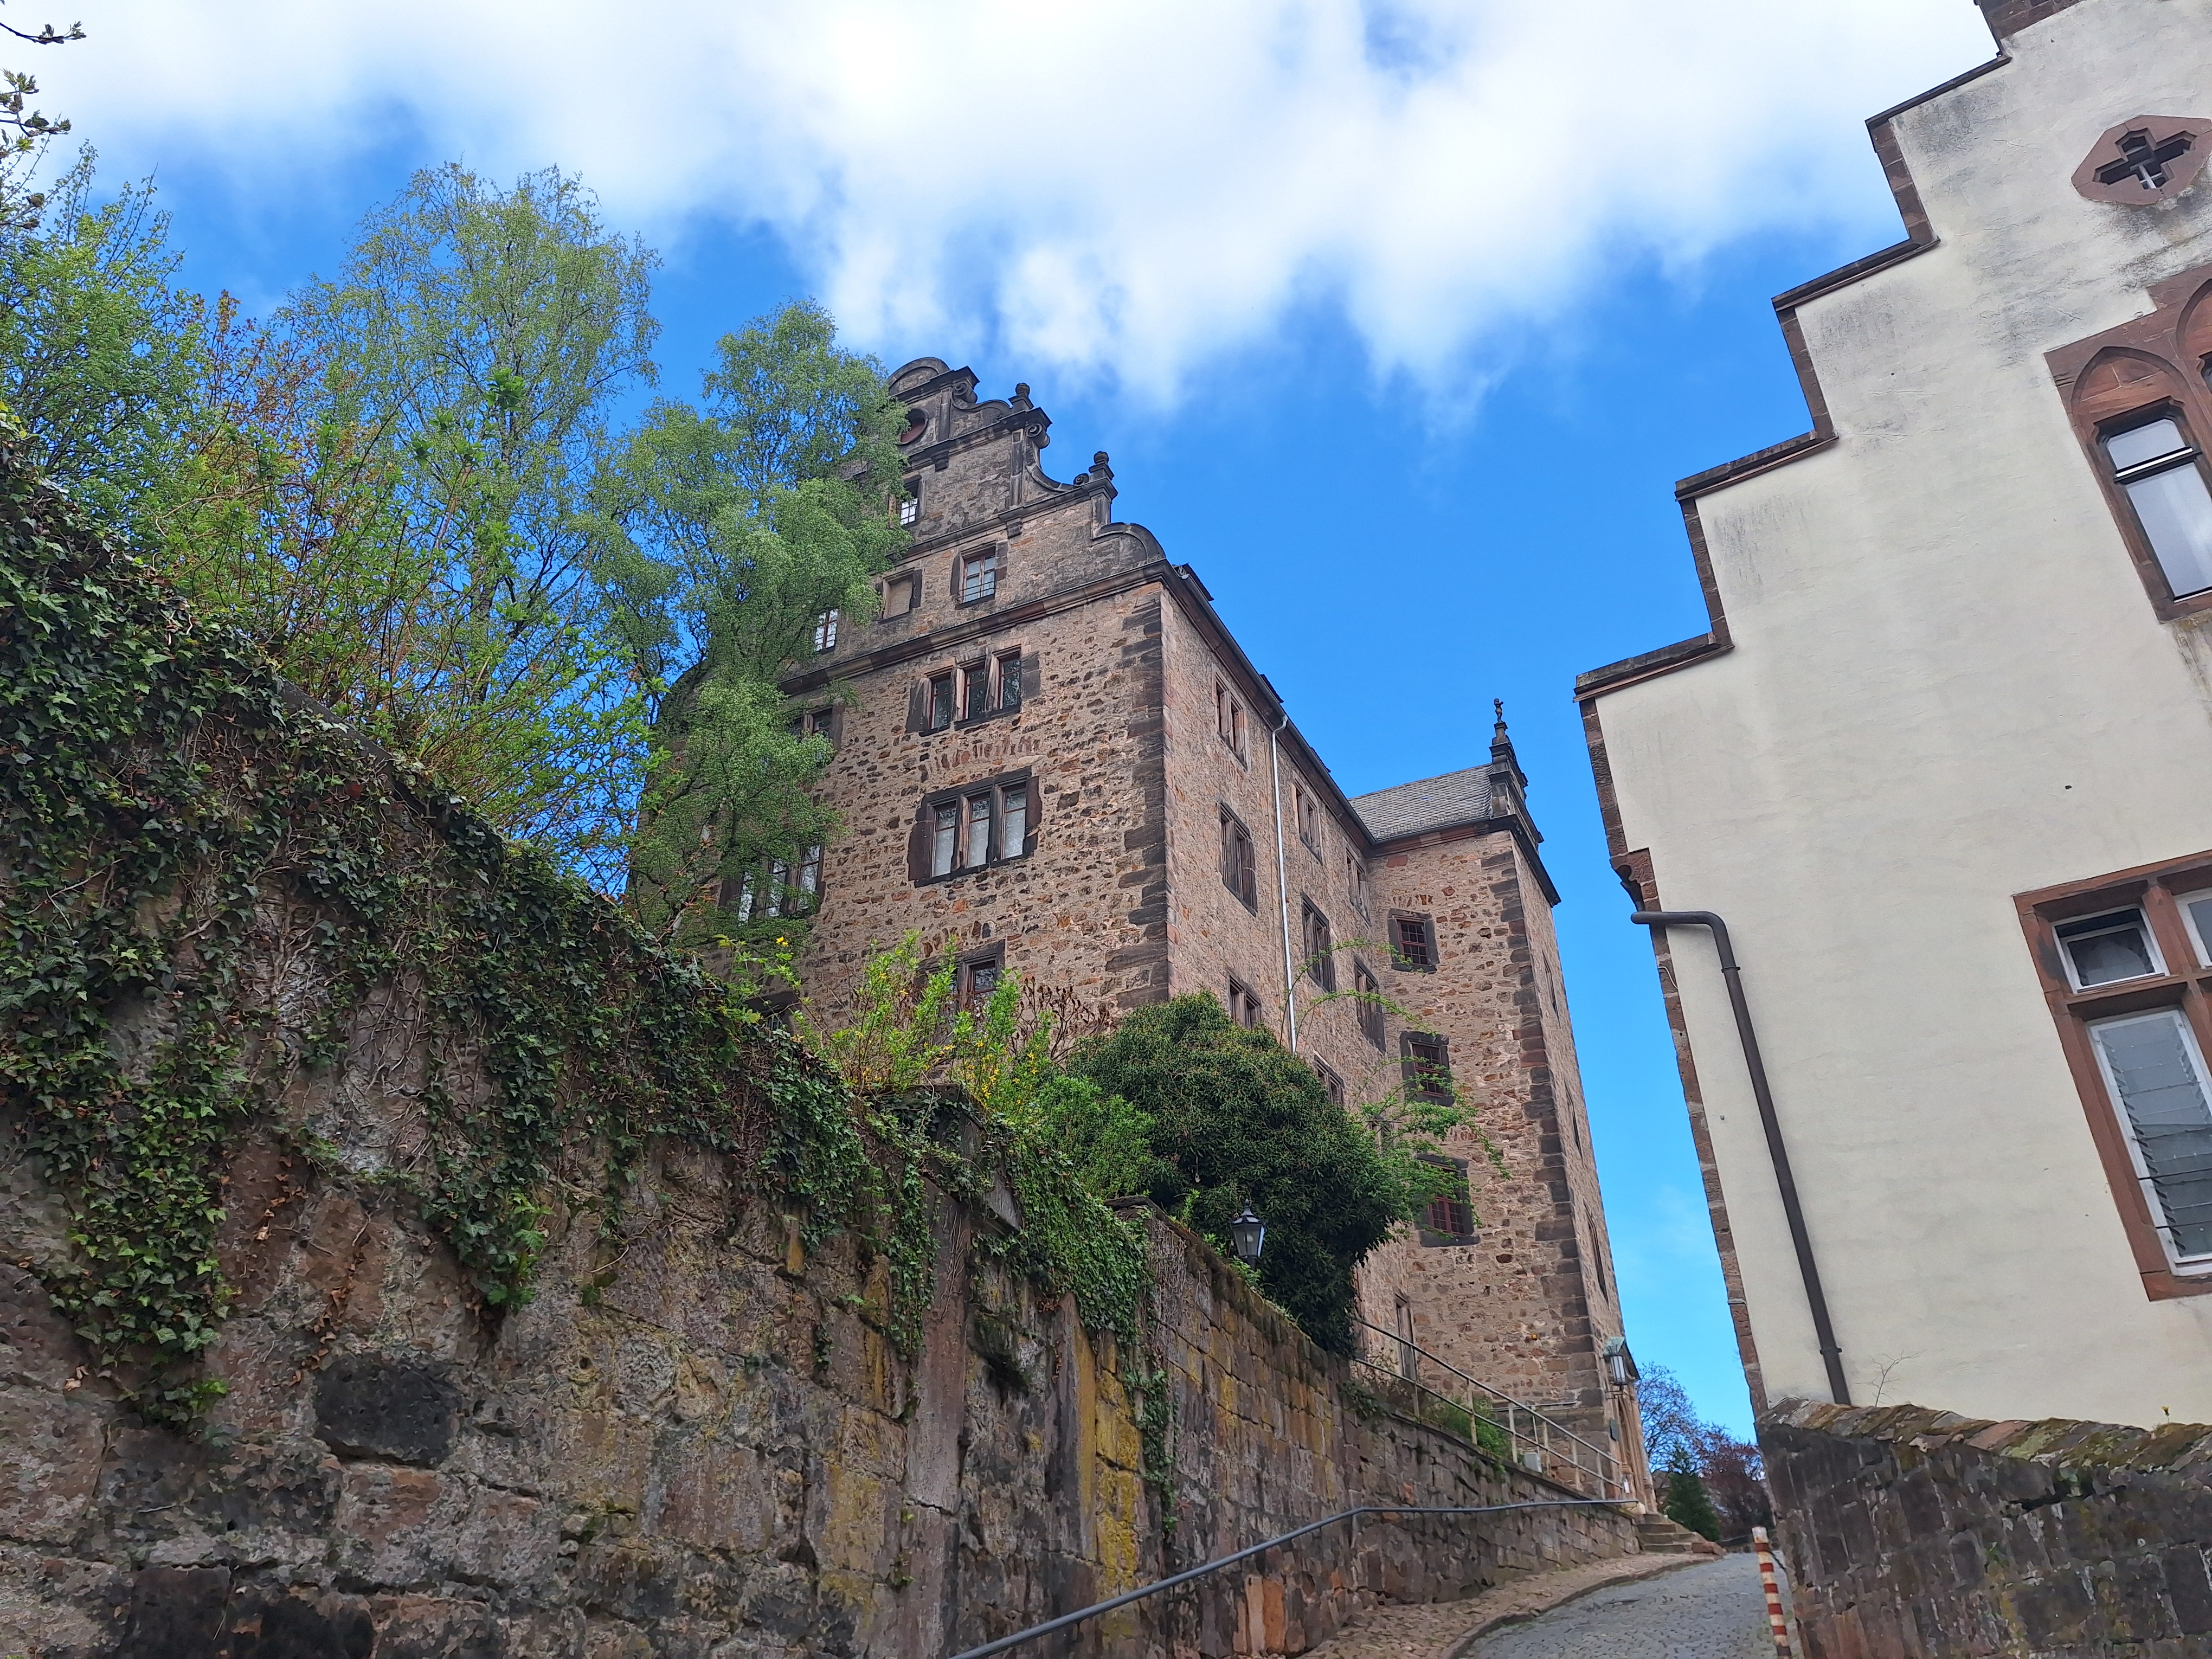
Building: Landgraf-Philipp-Straße 4